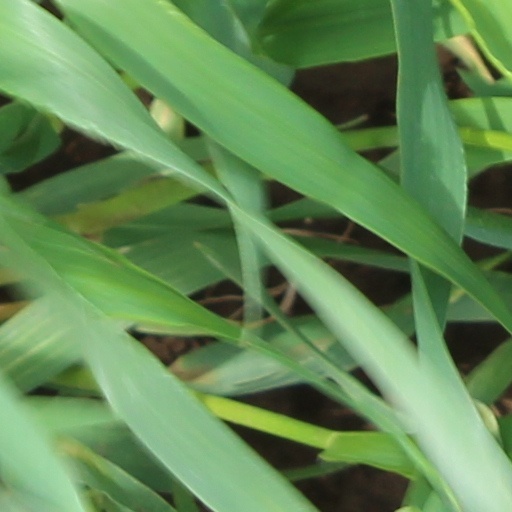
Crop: wheat